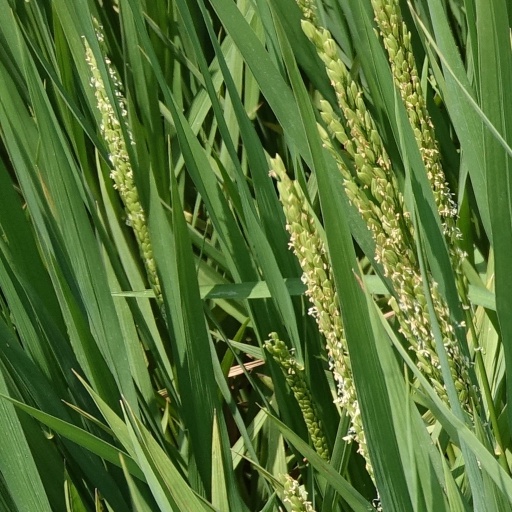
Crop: rice